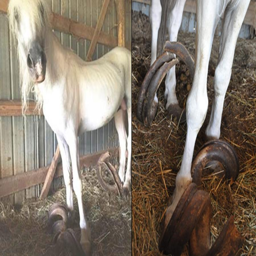
neglected : one of the horses